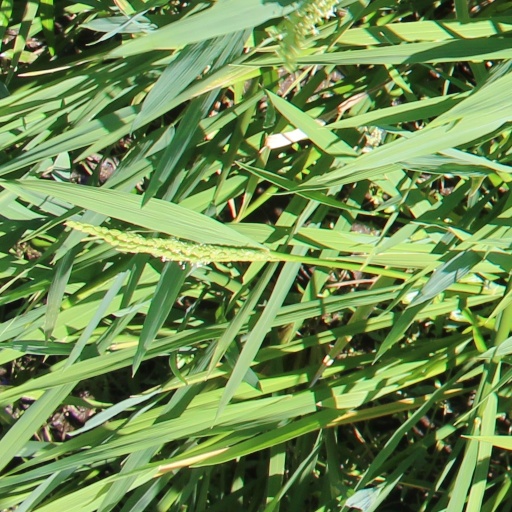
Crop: rice